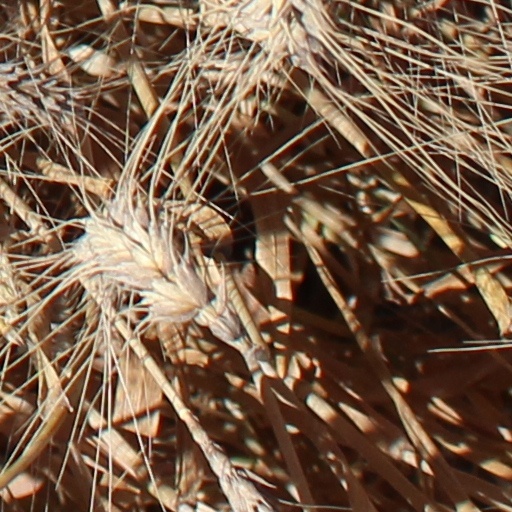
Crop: wheat